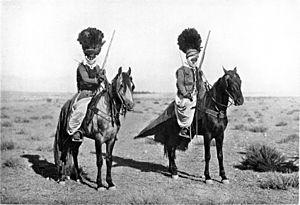
Le cheval est, en Algérie, présent à travers des pratiques traditionnelles telles que la fantasia, mais aussi un secteur de courses hippiques, incluant des courses de trot attelé, uniques en Afrique.
Les Haras nationaux sont, de 1665 à 2010, l'administration des haras publics français, dédiée à l'élevage des chevaux. Constituant l'une des plus anciennes administrations françaises, leurs origines remontent aux Haras royaux, créés sous Colbert. Brièvement supprimés durant la Révolution, ils sont restaurés sous le nom de Haras impériaux par Napoléon Iᵉʳ, puis réformés en 1874, devenant les Haras nationaux, organisation qui perdure plus d'un siècle. En 1999, les HN acquièrent le statut d'établissement public à caractère administratif. Un regroupement est opéré en 2010 avec l'École nationale d'équitation, pour former l'Institut français du cheval et de l'équitation.